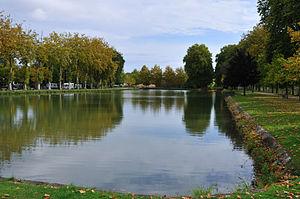
Bassin du canal de la Sauldre (point d'aboutissement du canal), Lamotte-Beuvron, Loir-et-Cher, France
Le Musée de Sologne est un musée français de la région Centre-Val de Loire, dans la commune de Romorantin-Lanthenay. Il expose des objets liés aux coutumes solognotes, mais abrite également un centre de documentation sur la Sologne.
Le canal de la Sauldre est un canal de 46,810 km joignant Blancafort dans le Cher, à Lamotte-Beuvron dans le Loir-et-Cher. Il emprunte le territoire des communes de Blancafort, Argent-sur-Sauldre, Clémont, Brinon-sur-Sauldre, Pierrefitte-sur-Sauldre, Nouan-le-Fuzelier et Lamotte-Beuvron et présente la particularité unique en France de n'être relié à aucune voie navigable, si bien qu'on a pu dire que c'est « un canal sans queue ni tête ».